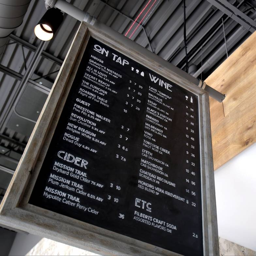
the menu includes beer , wine and cider .